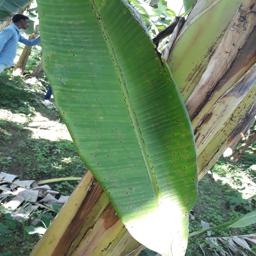
Label: BLACK SIGATOKA